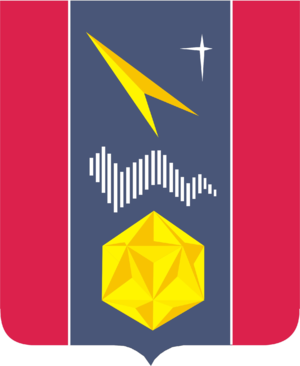
Mirny est une ville fermée de l'oblast d'Arkhangelsk, en Russie. Sa population s'élève à 32 028 habitants en 2019.